Berlin Fortress

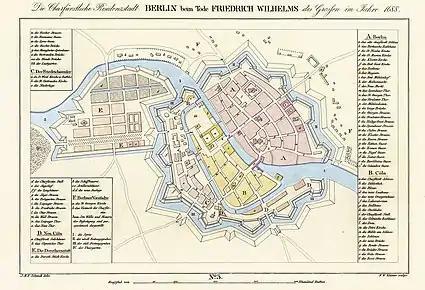
City map showing the town as of 1688

The construction of the parts east of the river was finished between 1658 and 1662. There were more problems with the western parts due to the swamps in the area and accordingly these were not finished until 1683. However, the ramparts on that side never reached their intended height.